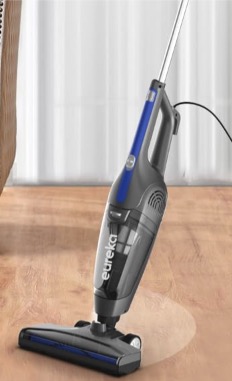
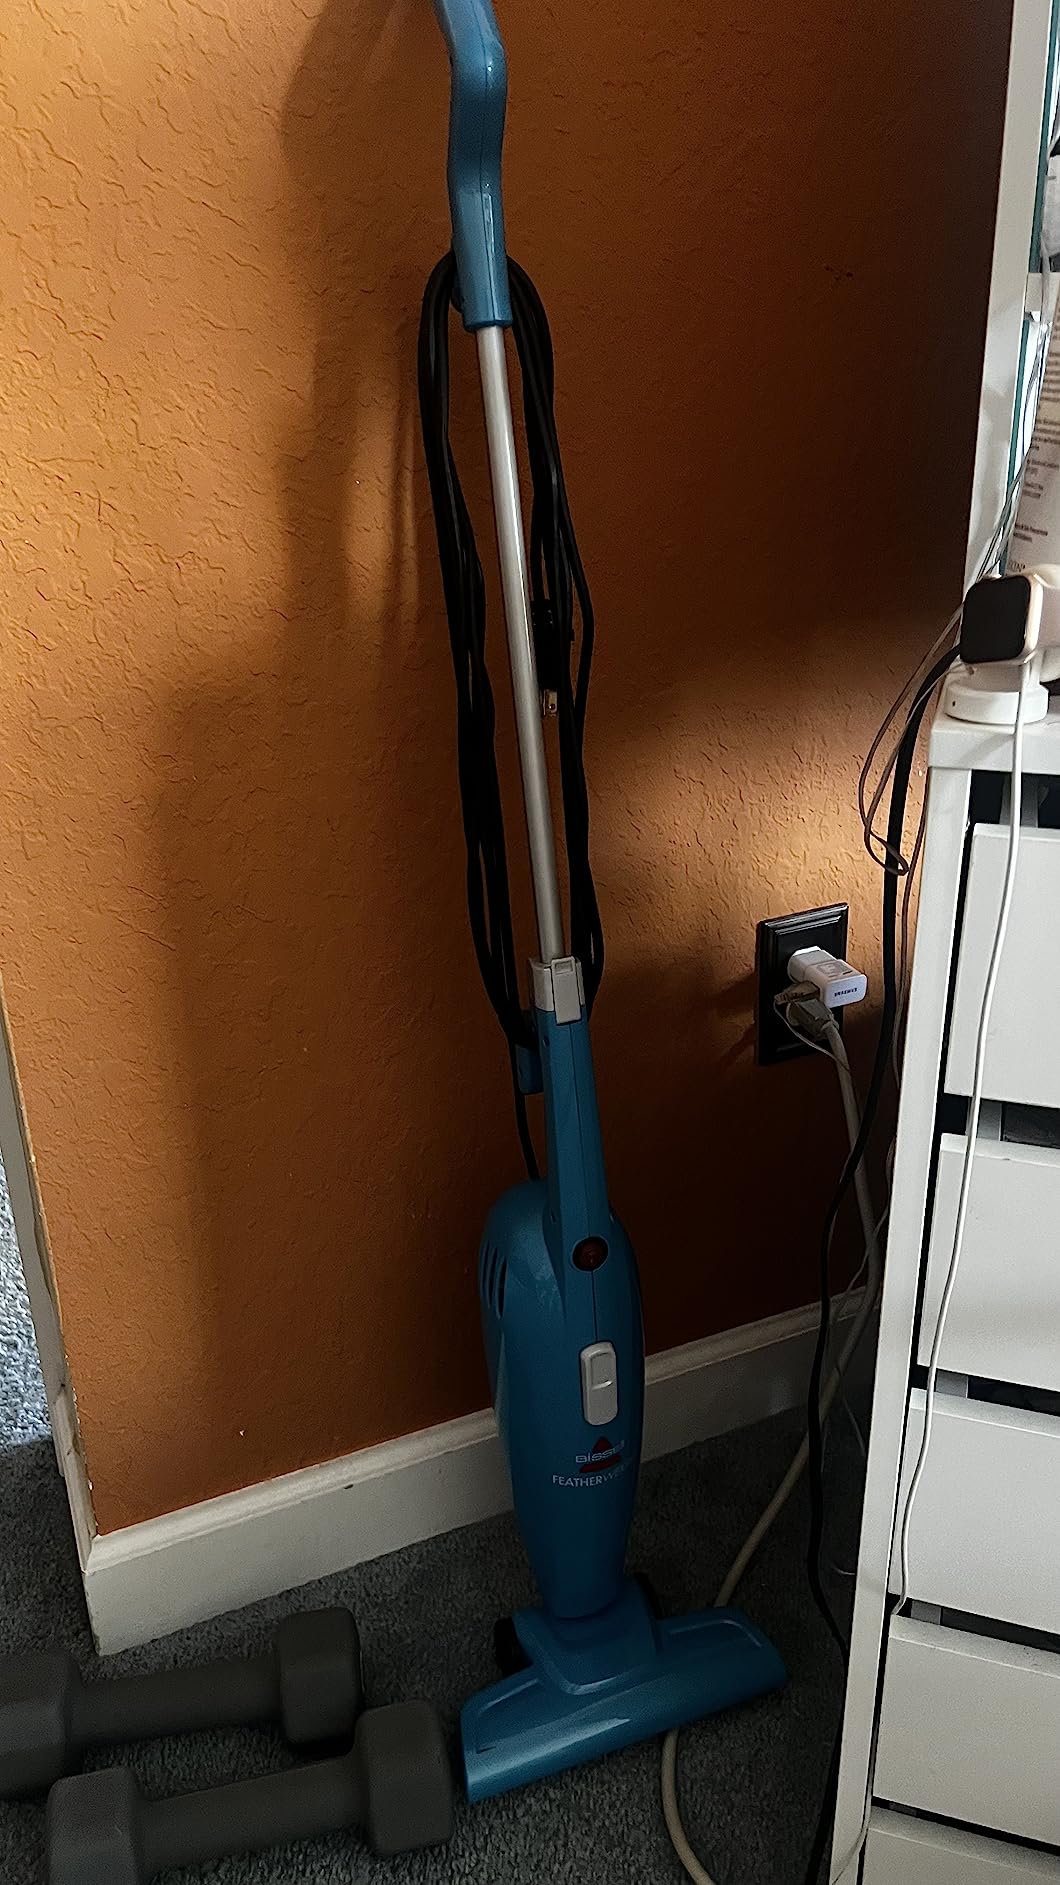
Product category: items_vacuum
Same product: no